Kodak DCS

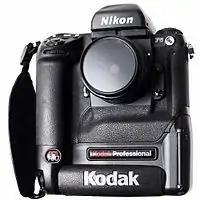
A Kodak DCS 760, a six megapixel digital SLR based on a Nikon F5

Kodak concluded the initial DCS range with the DCS 700 series, which comprises the 2-megapixel DCS 720x, the 6-megapixel DCS 760, and the 6-megapixel DCS 760m, which has a monochrome sensor. By the time of launch, Kodak faced competition from the popular Nikon D1 and Nikon D1x, which were physically smaller and cheaper. The DCS 760's initial list price was $8,000.